Bo Hermansson

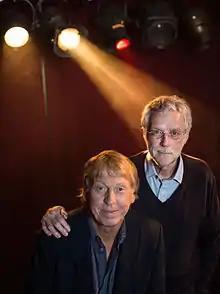
Bo Hermansson (right) and Tomas von Brömssen

Bo Hermansson (born 16 June 1937) is a Swedish film director and screenwriter. His 1974 film "The Last Fleksnes" was entered into the 9th Moscow International Film Festival.